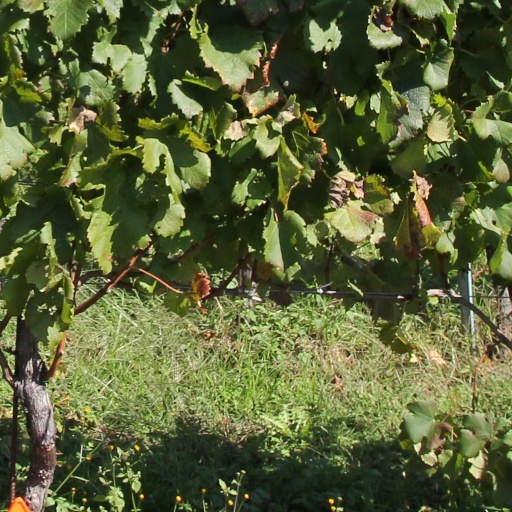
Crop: grape